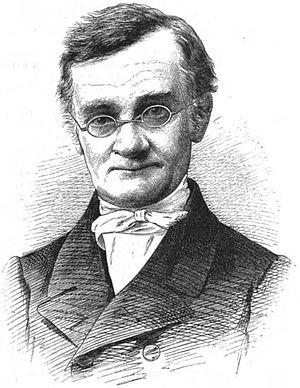
Richard Rothe était un théologien évangélique allemand.